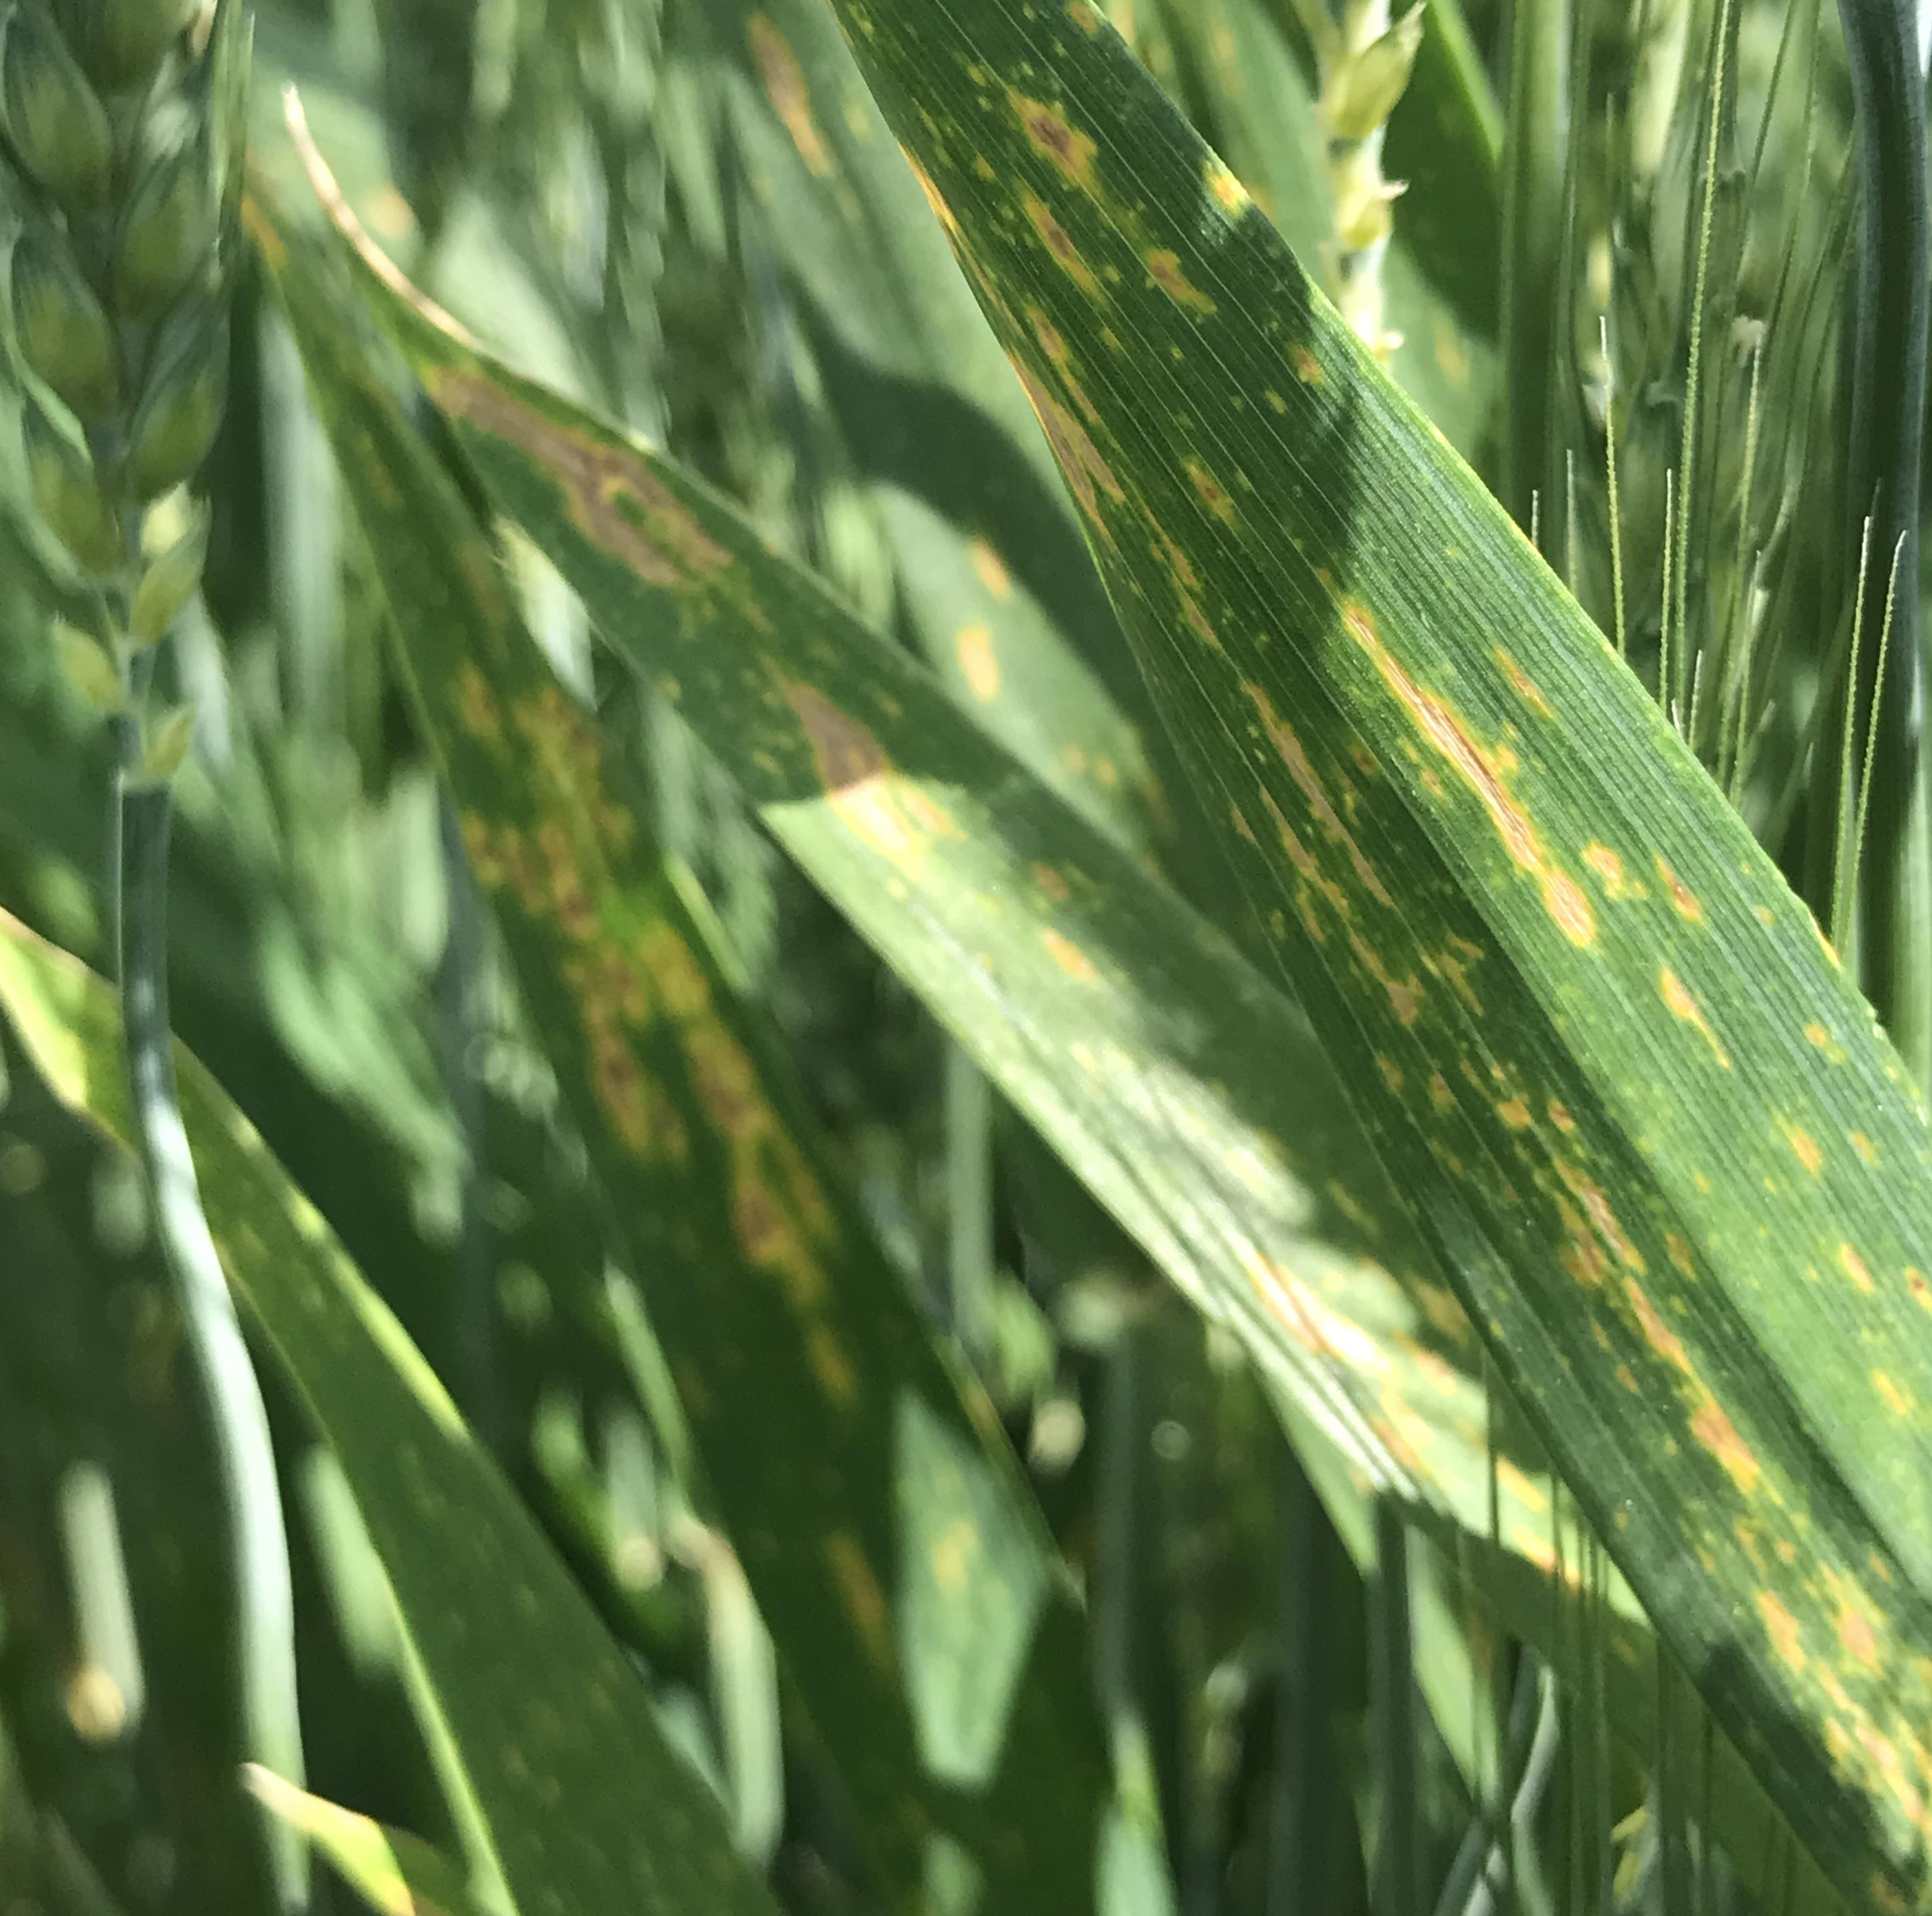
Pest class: cereal_grass_aphid